1885 in Italy

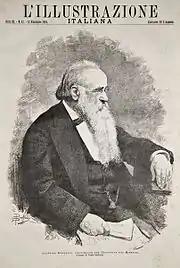
Agostino Depretis in 1885

Italy still suffers from the cholera outbreak in 1884. According to official estimates, cholera killed 50,000 Italians between 1884 and 1887. The course of the disease led to a slide into a state of near anarchy in Sicily in 1885 and 1886 as fear of infection engulfed the island and the people of towns and villages desperately set up makeshift sanitary cordons in defiance of the authorities.